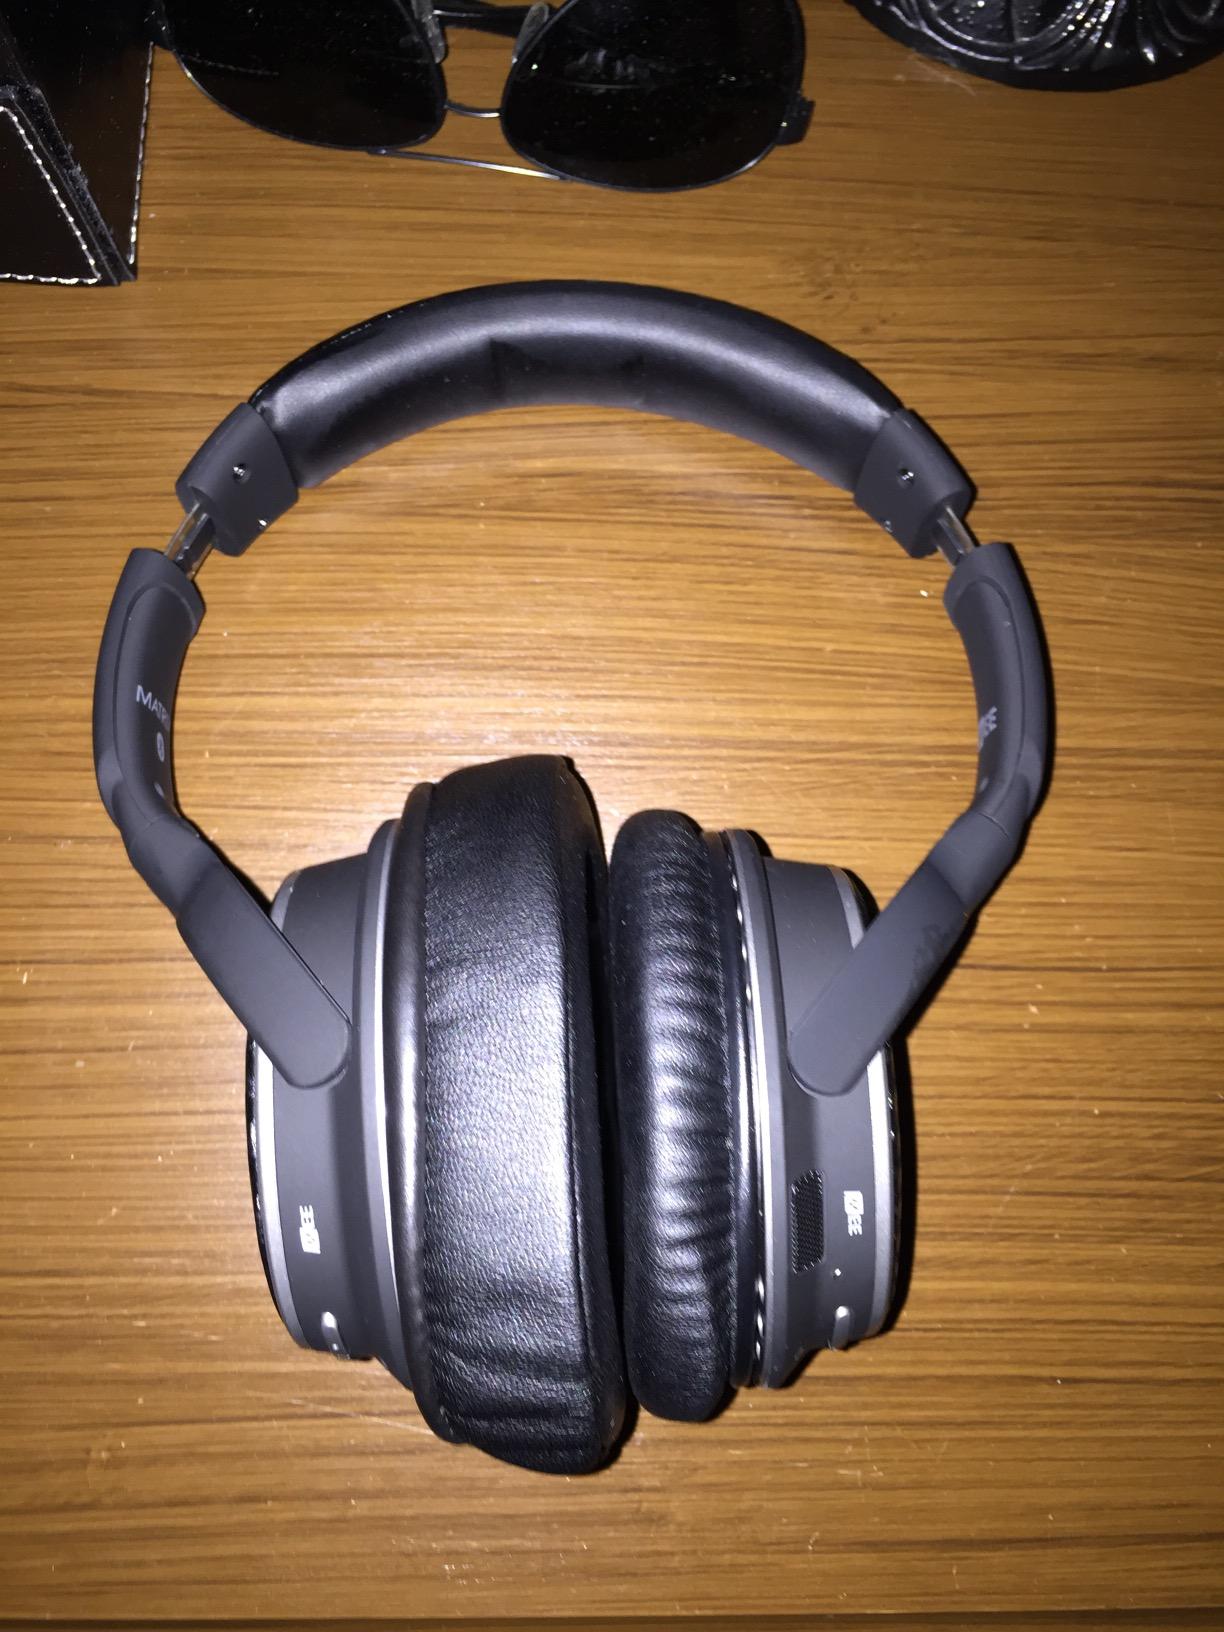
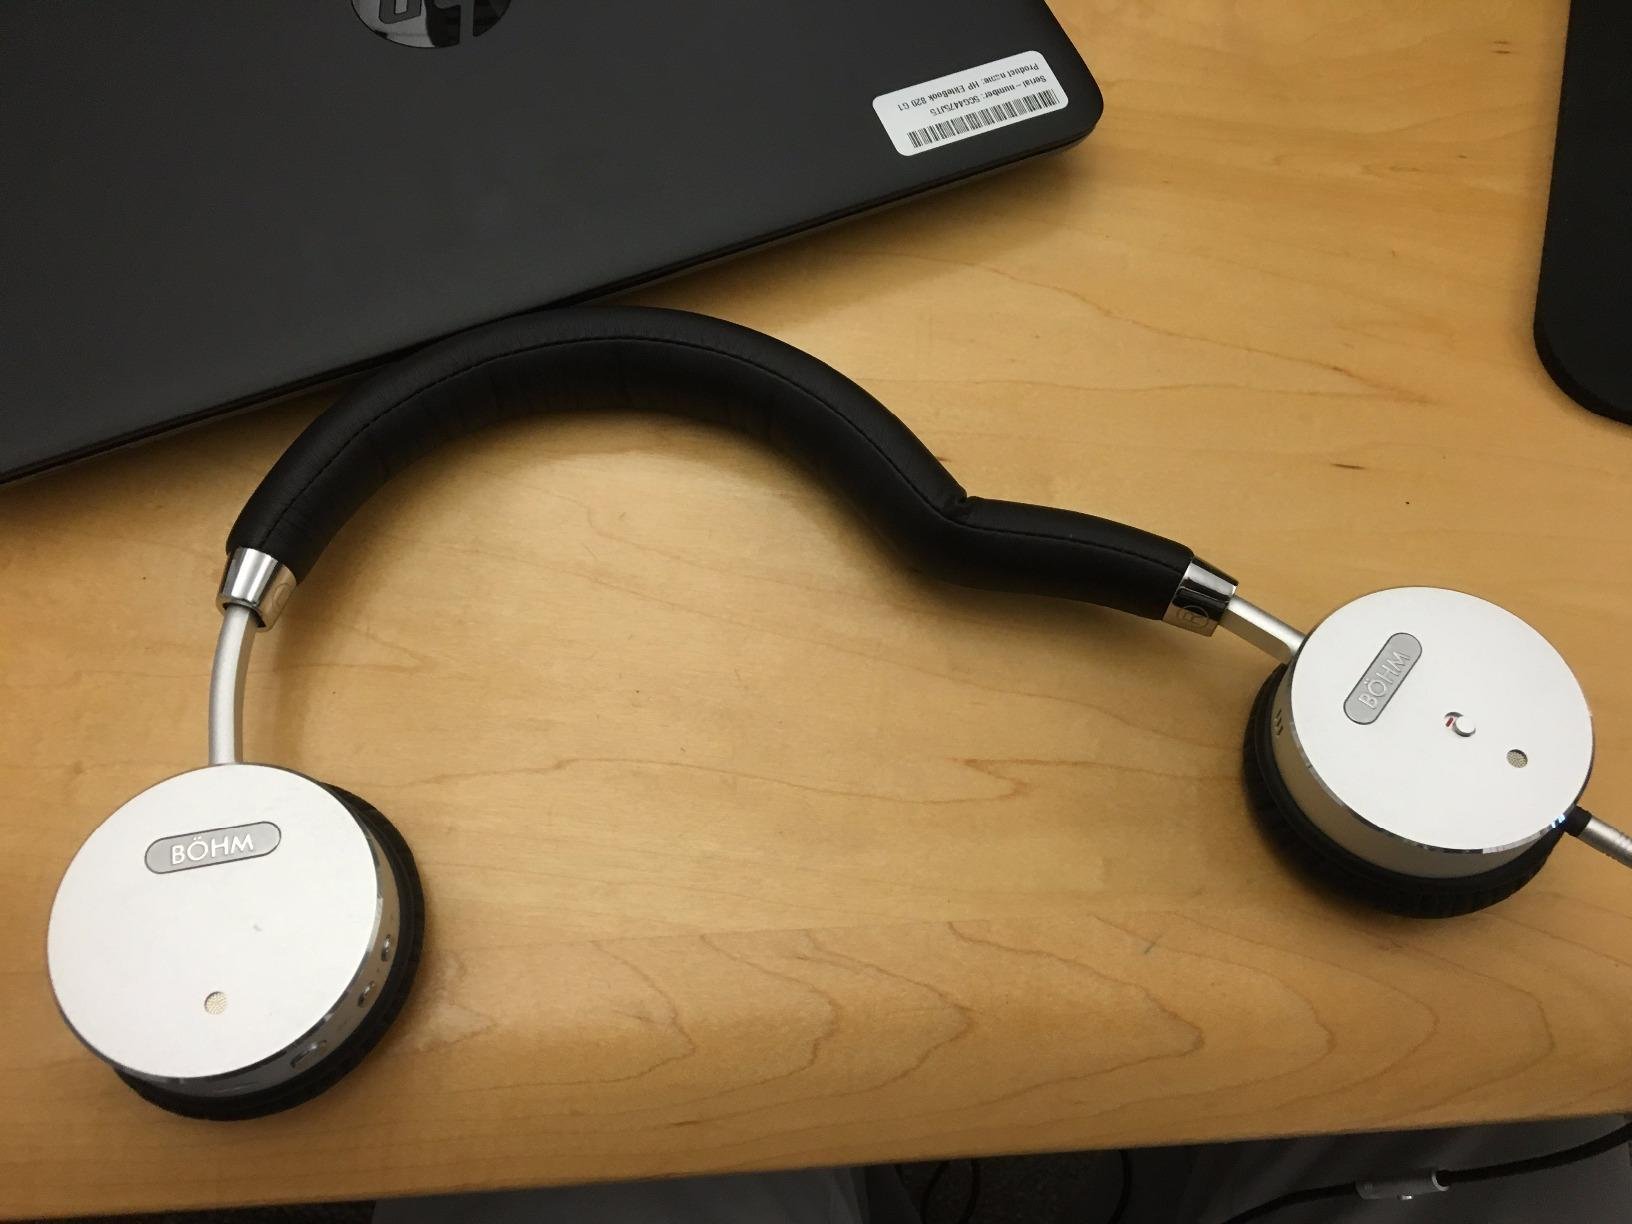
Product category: headphones
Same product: no